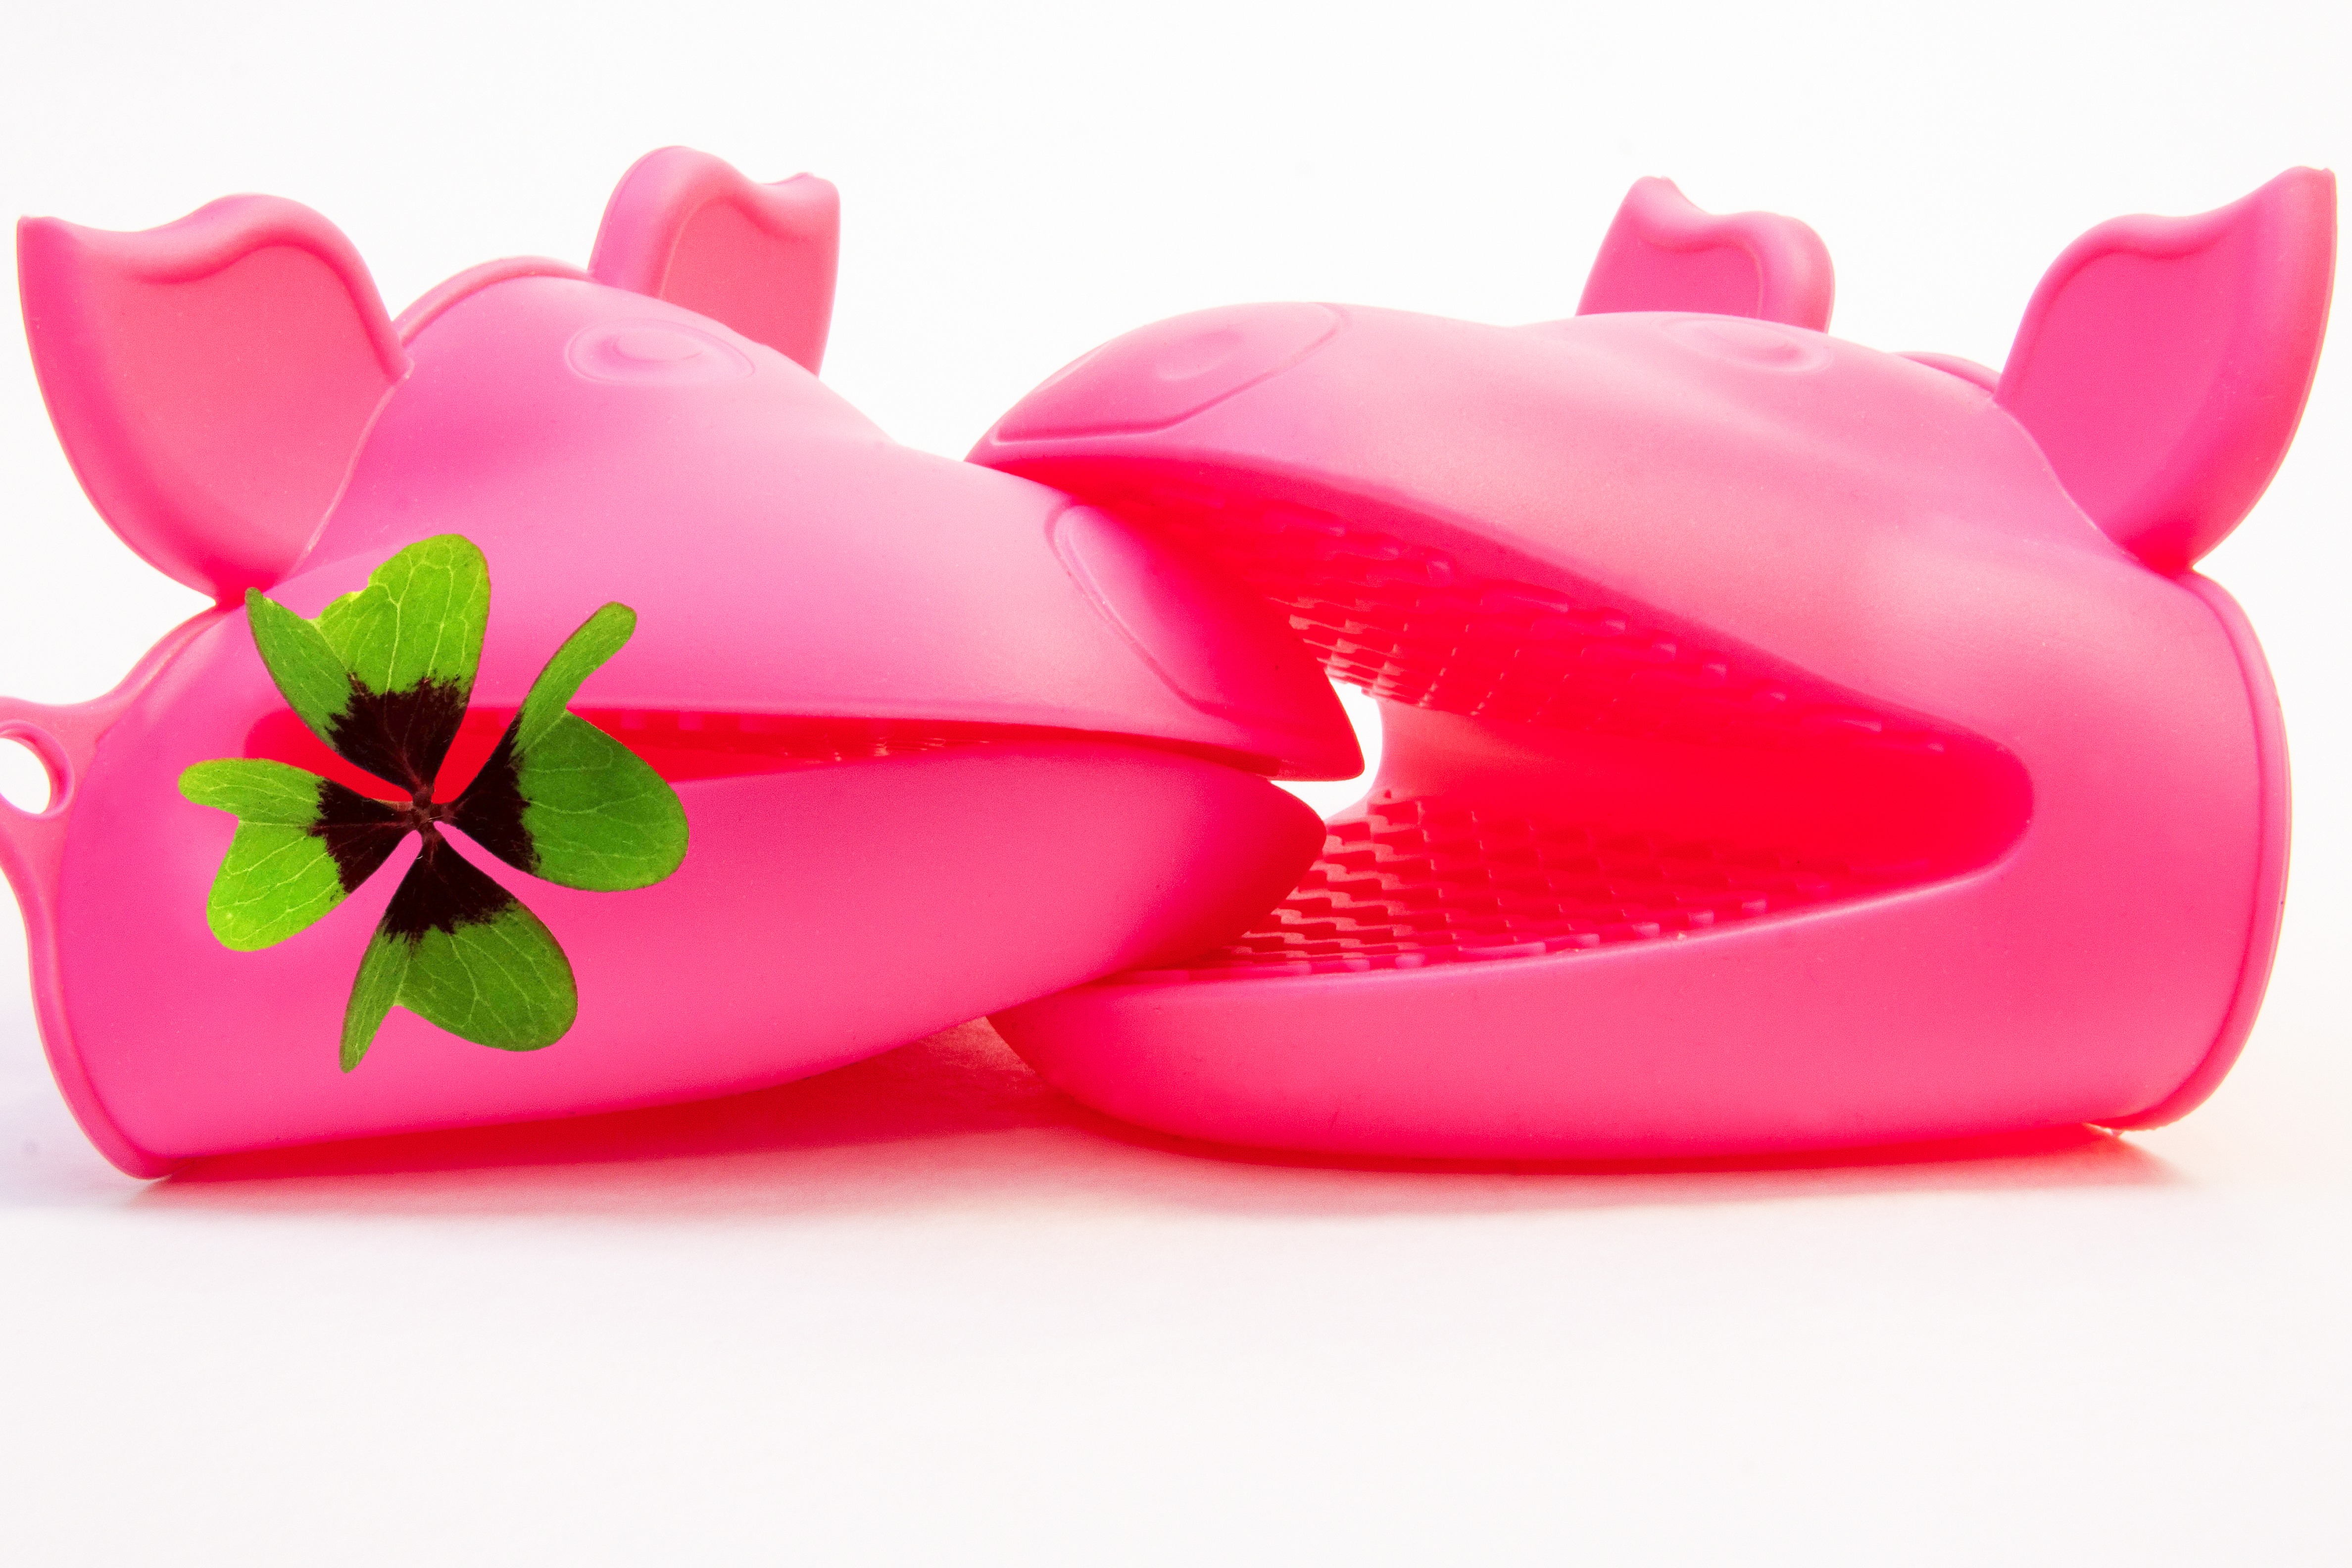
plastic, flower, petal, heart, pink, pigs, pig, organ, magenta, luck, sylvester, valentine's day, lucky charm, four leaf clover, new year's day